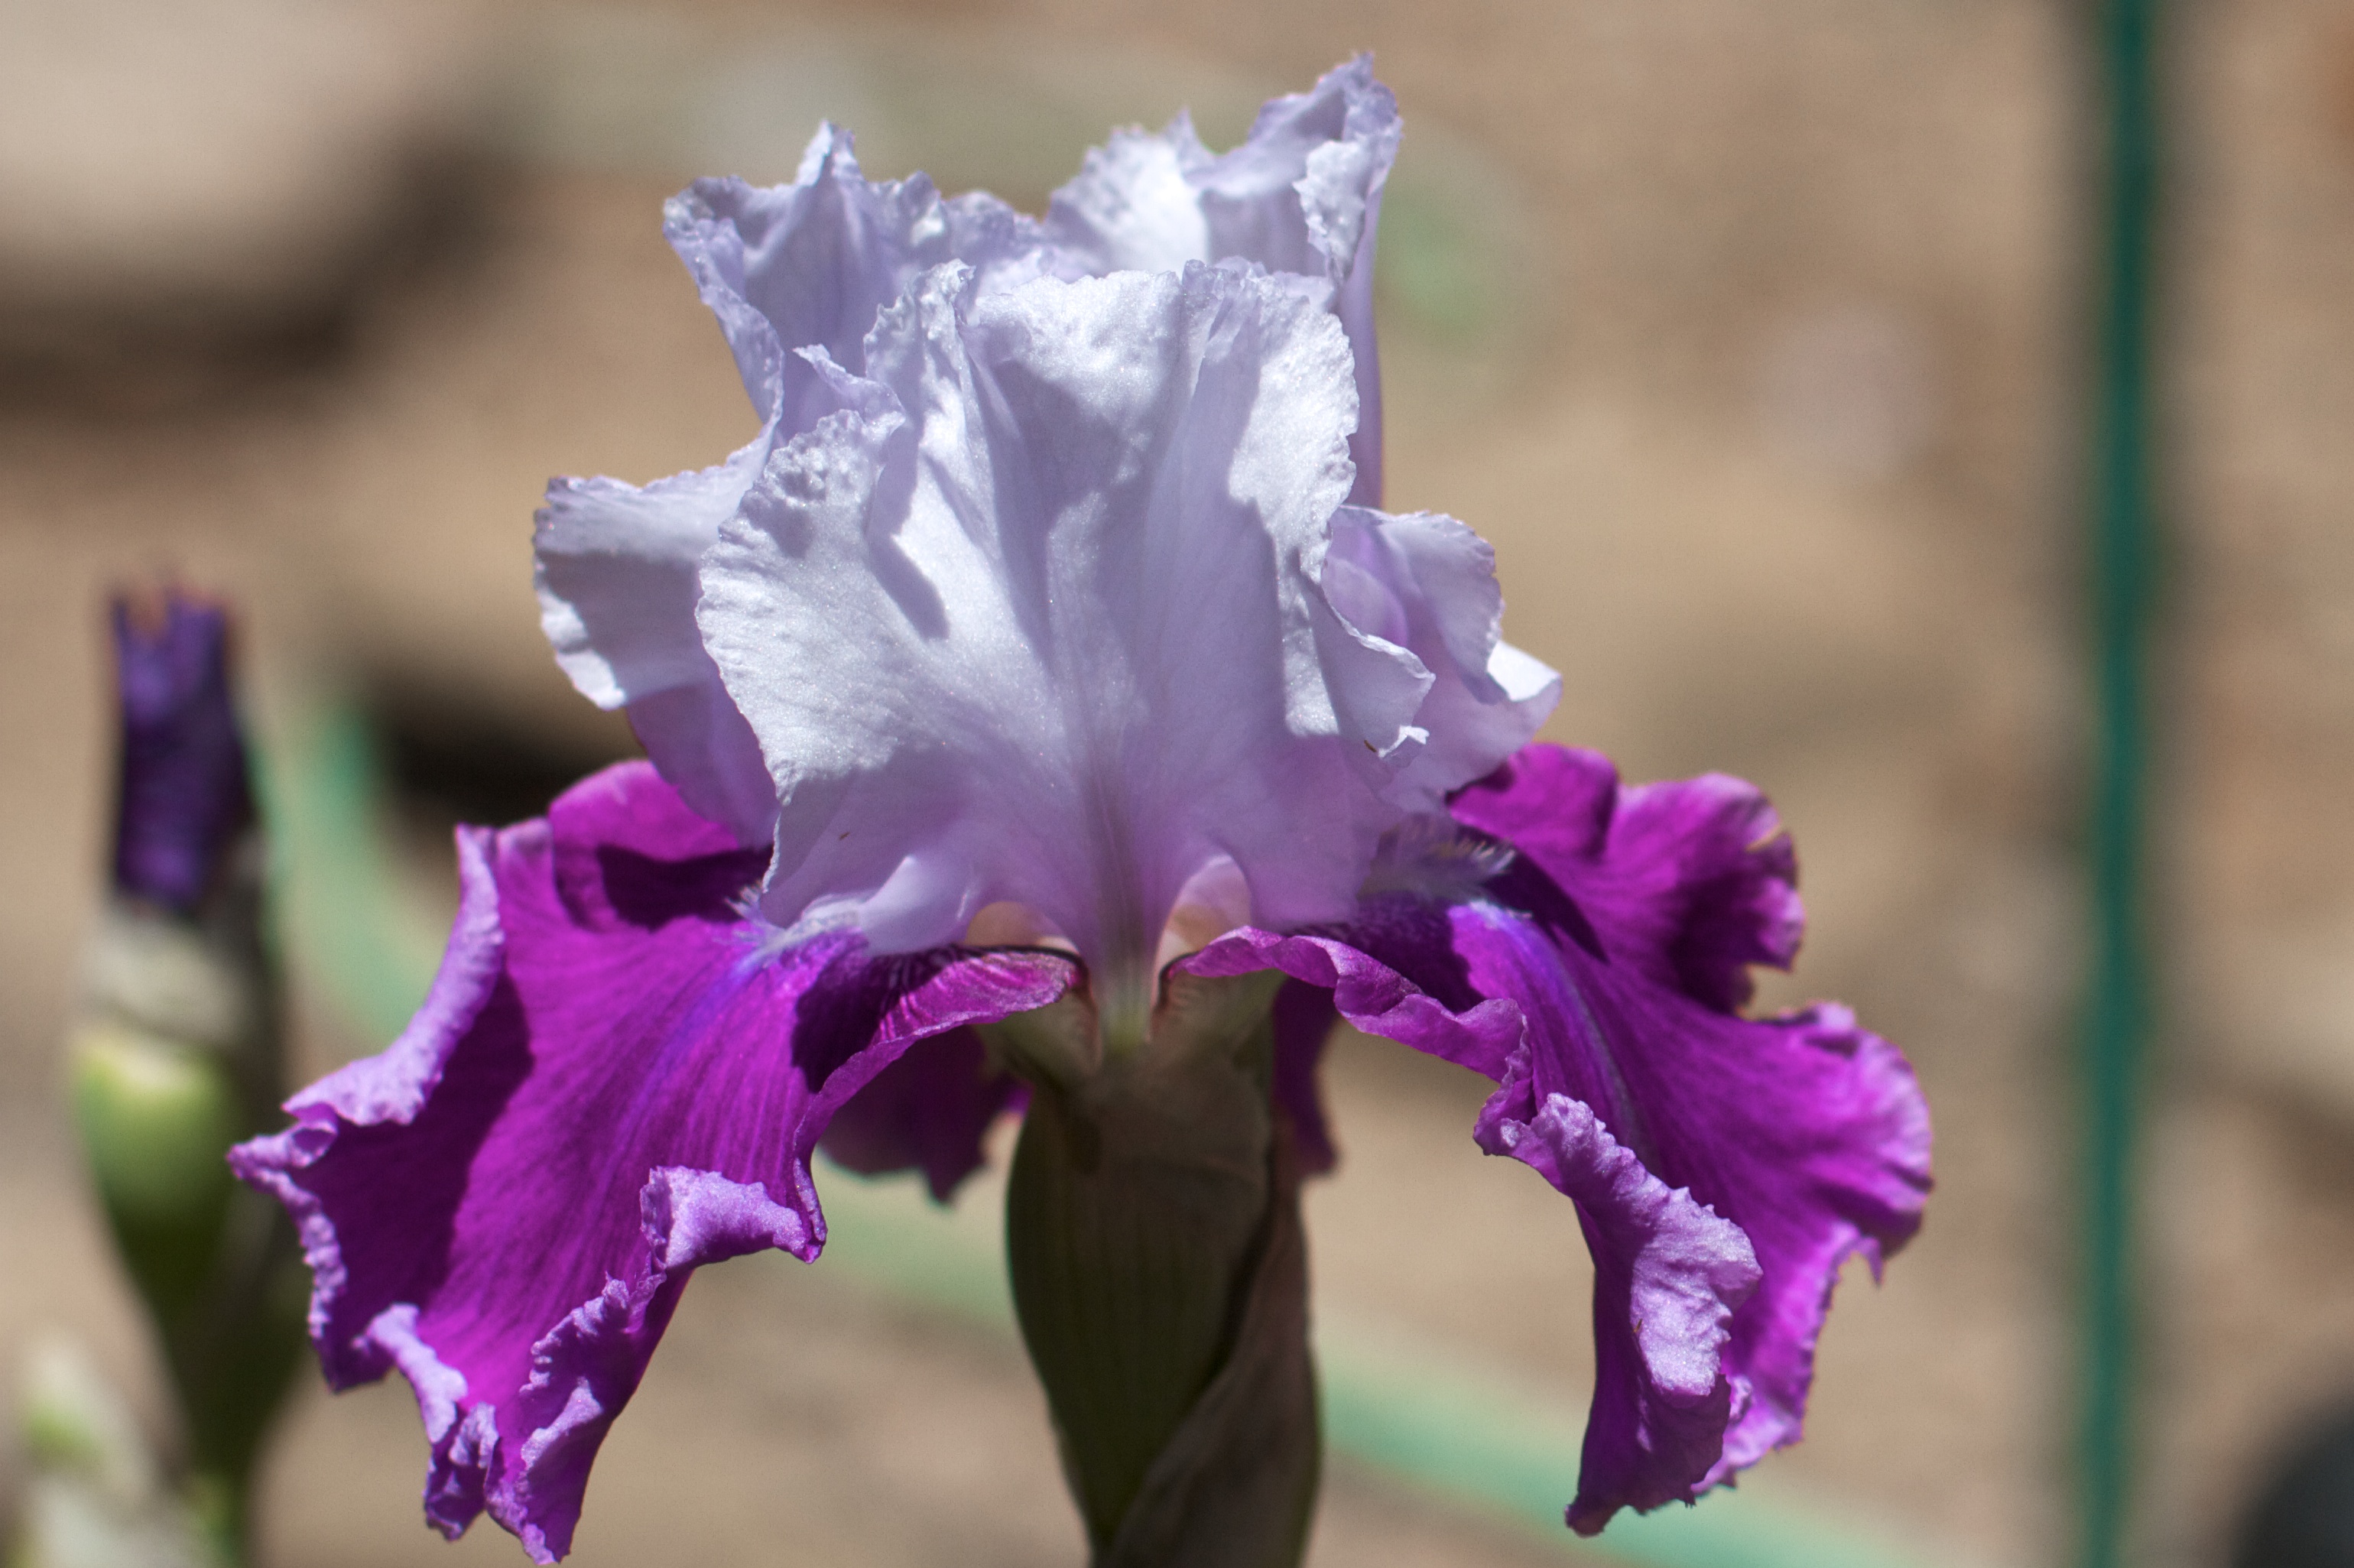
plant, flower, botany, flora, lavender, iris, eye, organ, 2016366, gladiolus, macro photography, flowering plant, cattleya, land plant, iris family